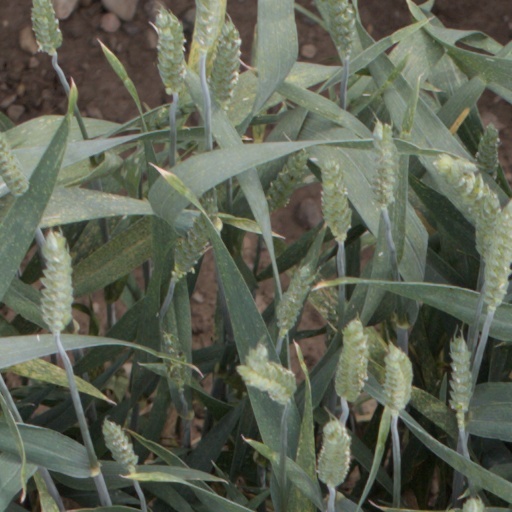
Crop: wheat